Jonathan Edwards College

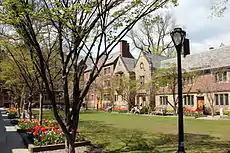
Courtyard of Jonathan Edwards College in spring

Both libraries in JE are located in Weir Hall. At the foot of Weir Hall is Curtis & Curtiss Library, a non-circulating library of JE memorabilia. It was designed by Rogers and features stained glass pieces produced by G. Owen Bonawit. The two-story Robert Taft Library, named for Senator Robert Taft, originally belonged to Weir Hall and was given over to the college in 1965.